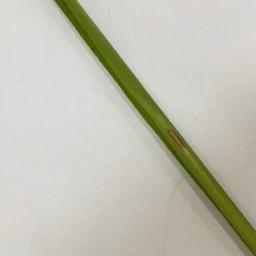
Label: Rice___Leaf_Blast